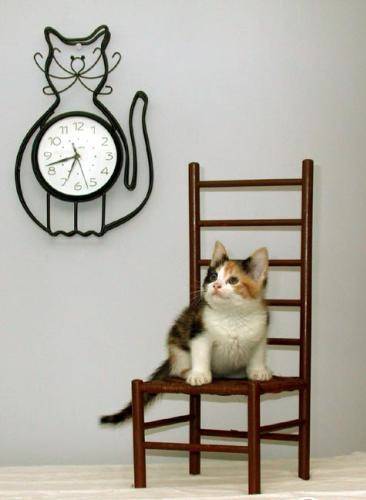
Label: cat